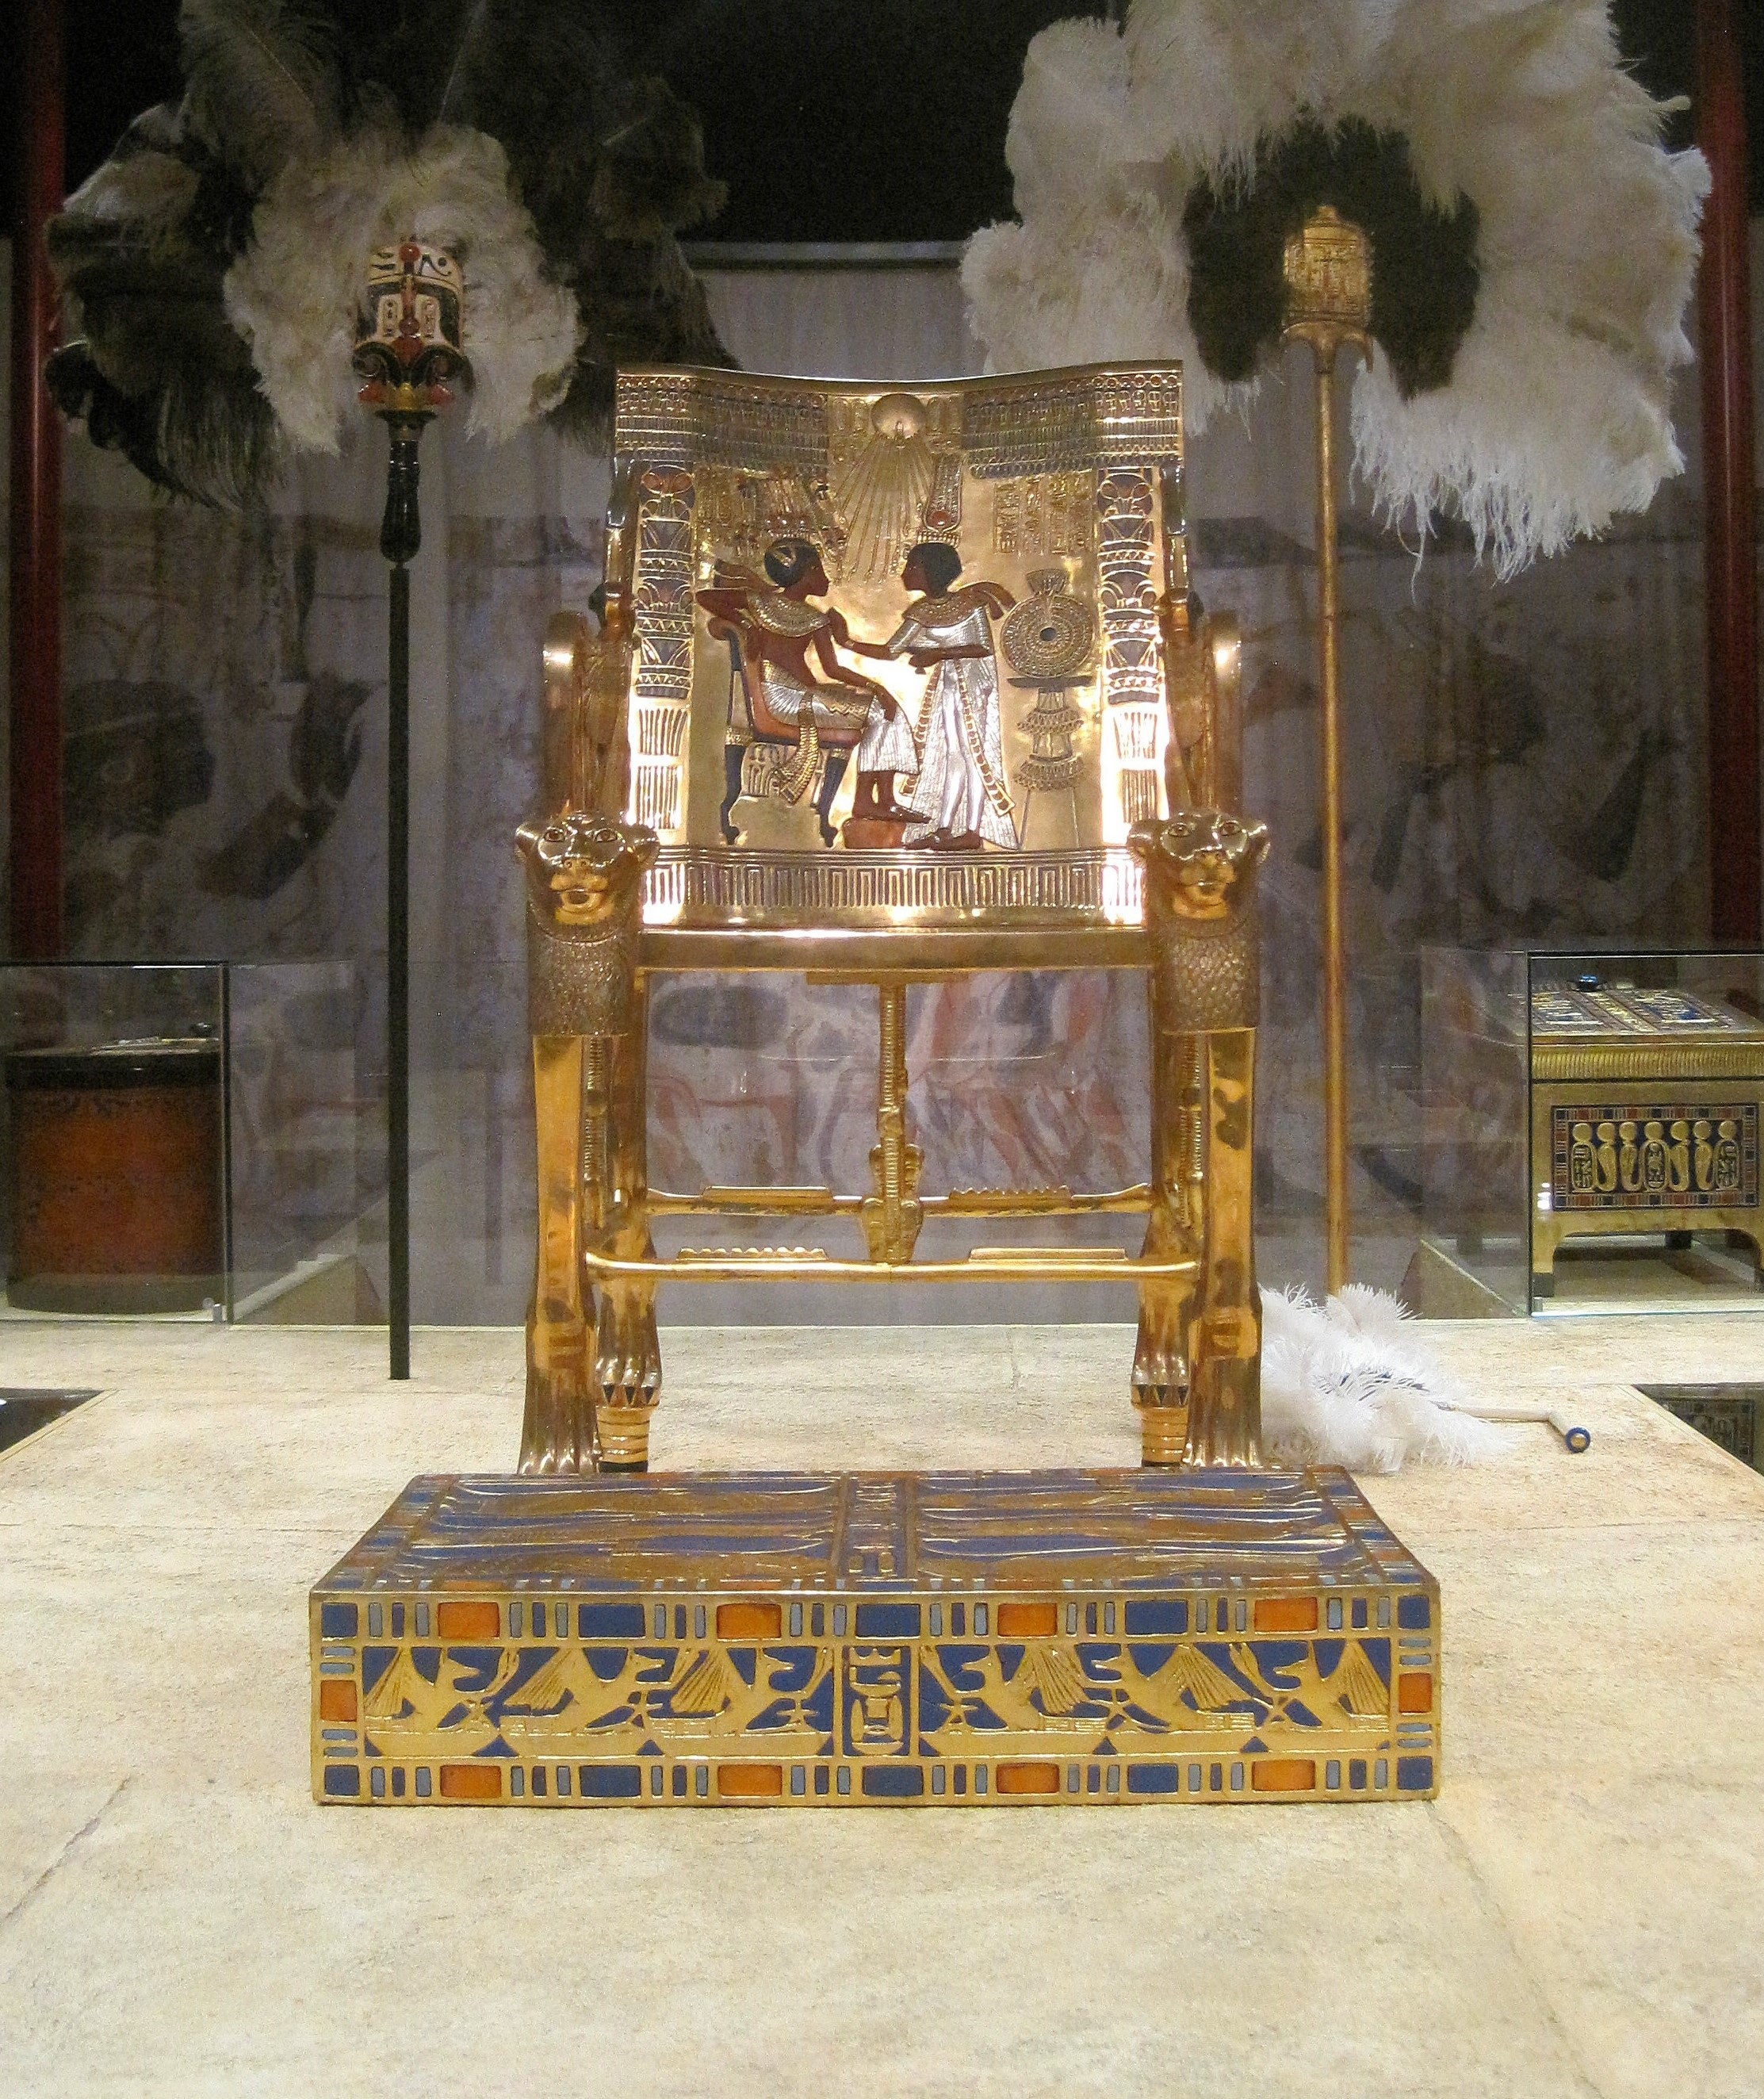
historic, furniture, king, gold, altar, egyptian, throne, ancient history, opulent